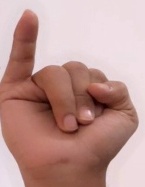
ASL sign: I